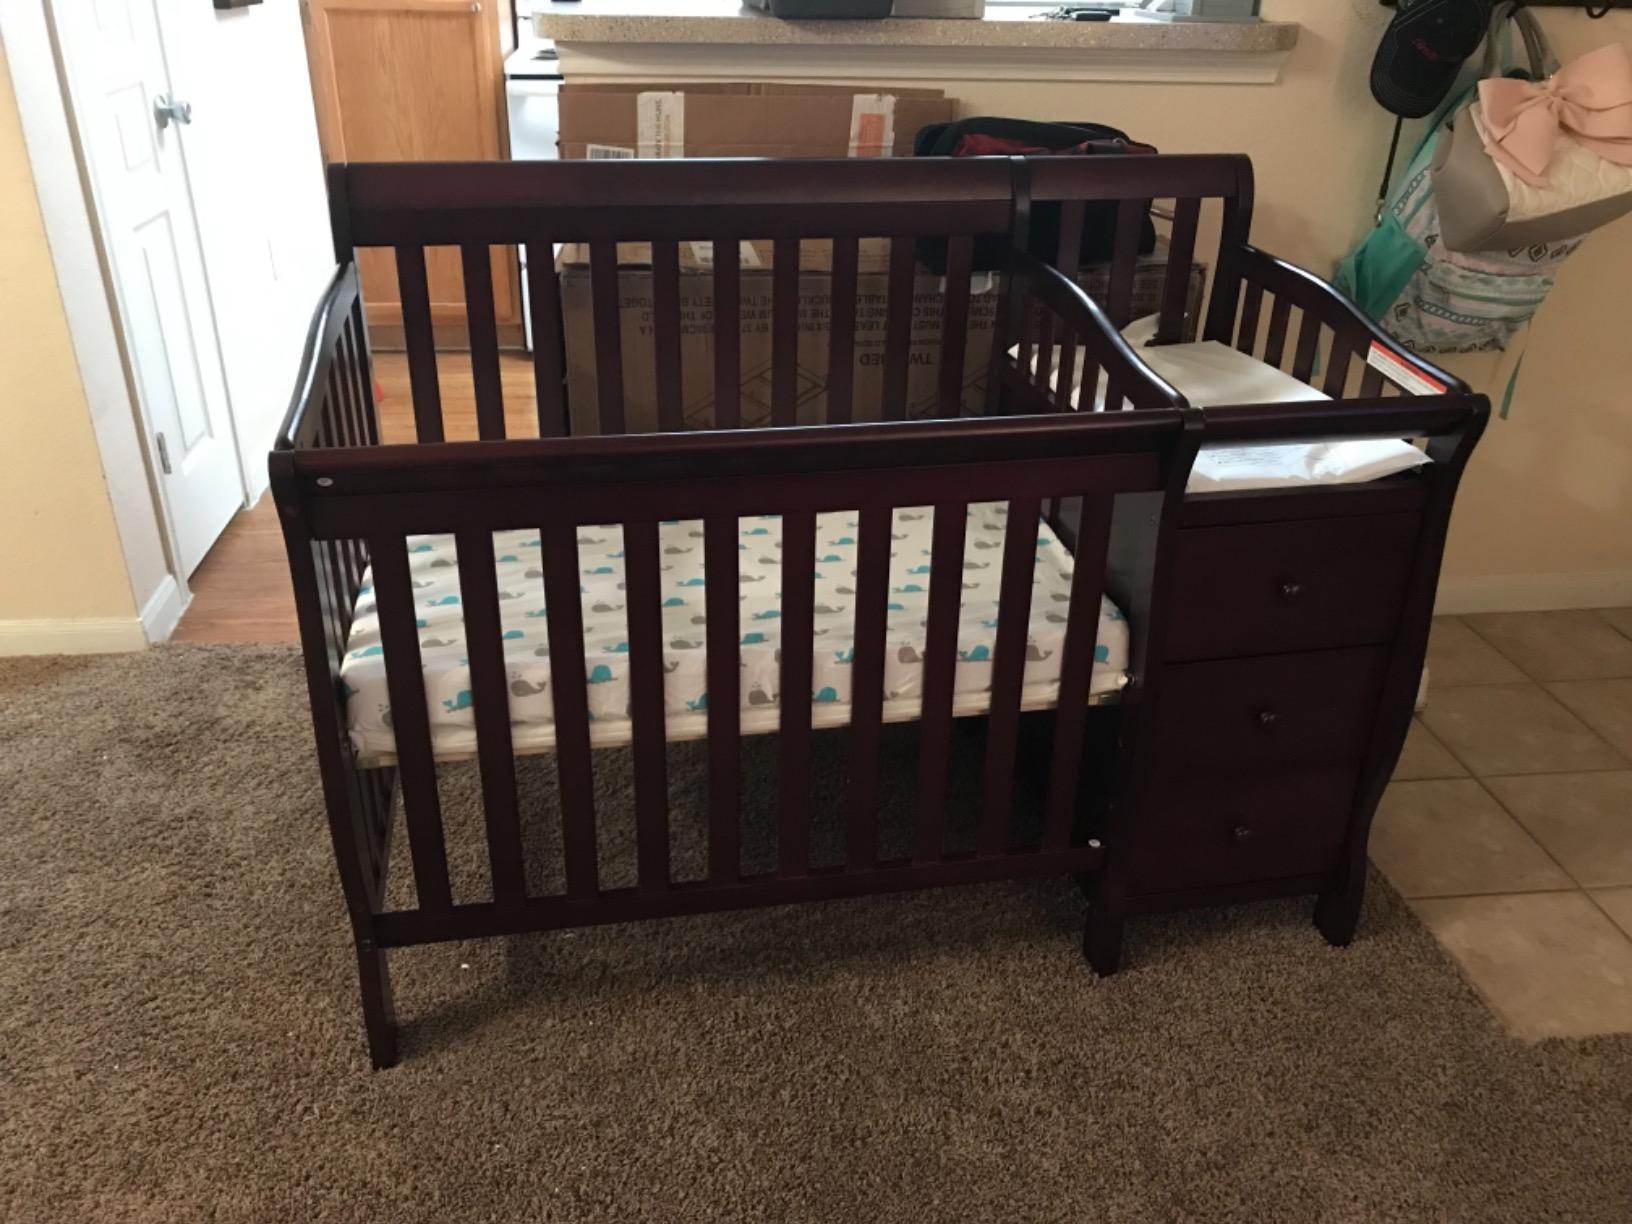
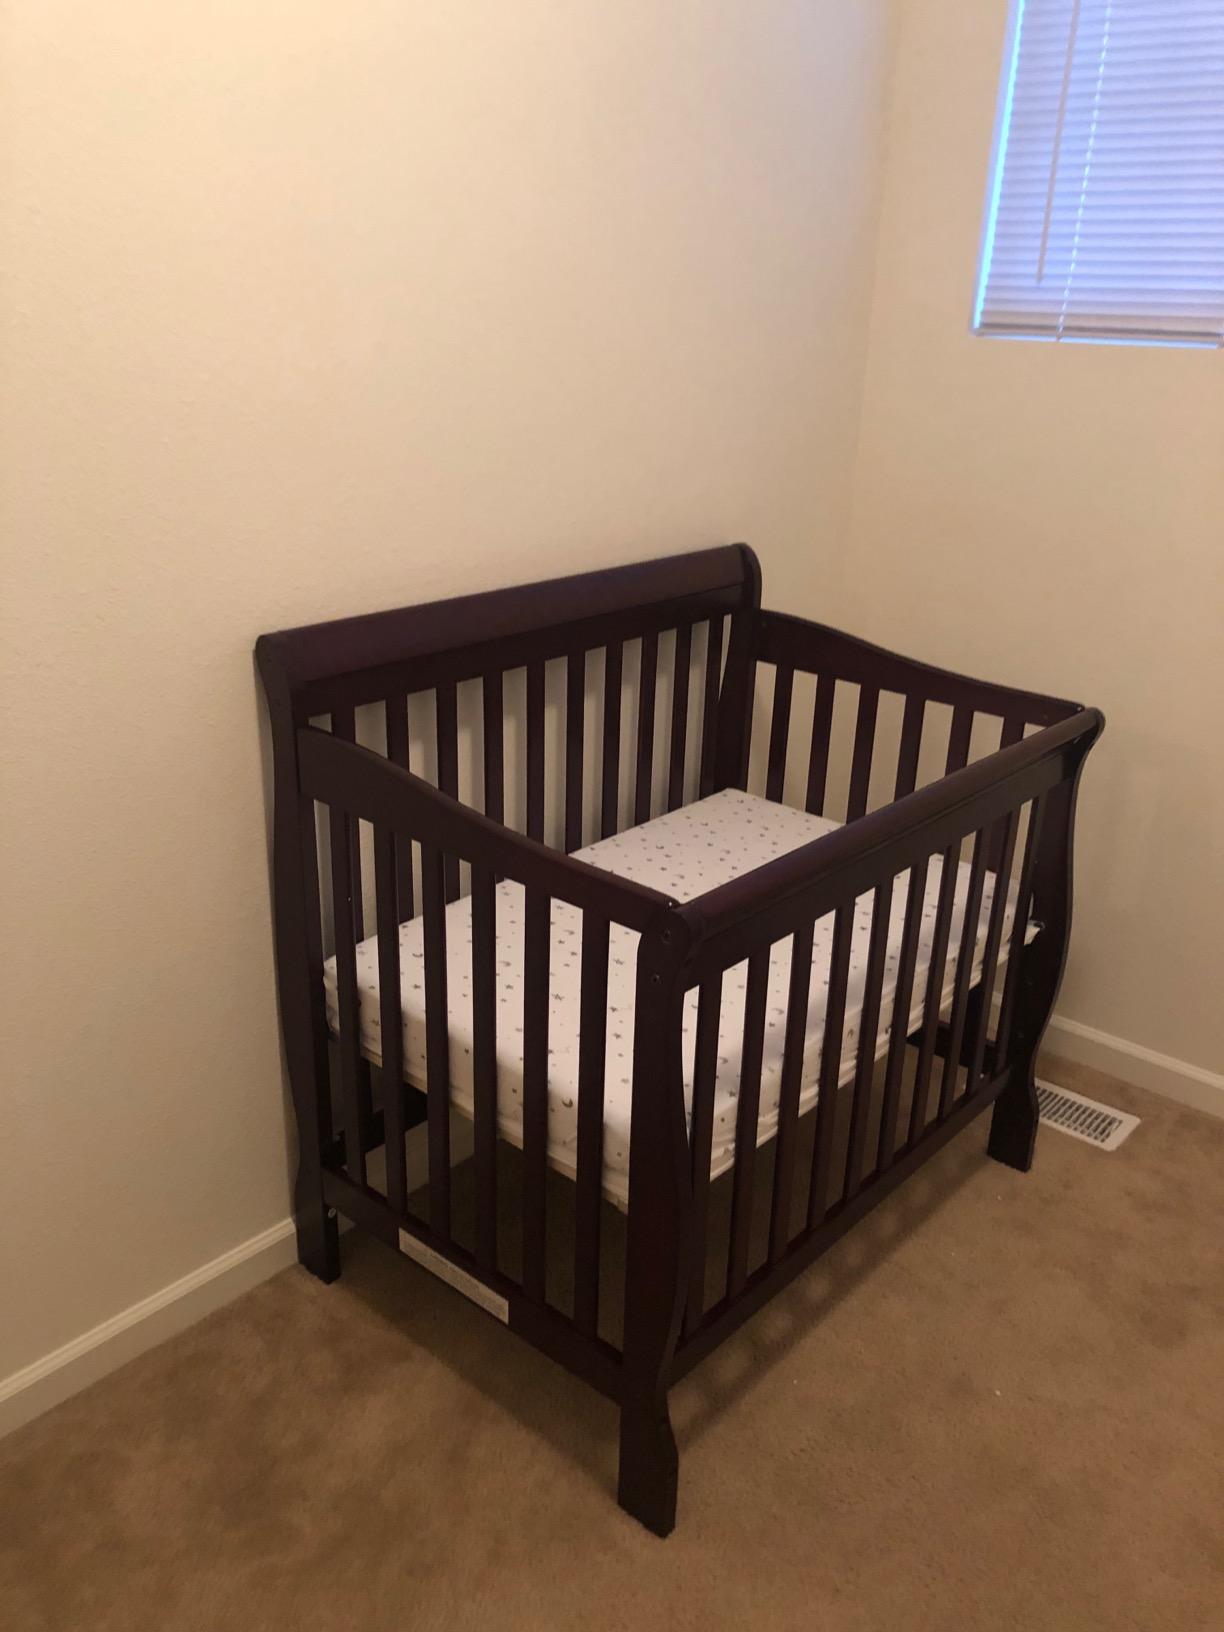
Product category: products_crib
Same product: no